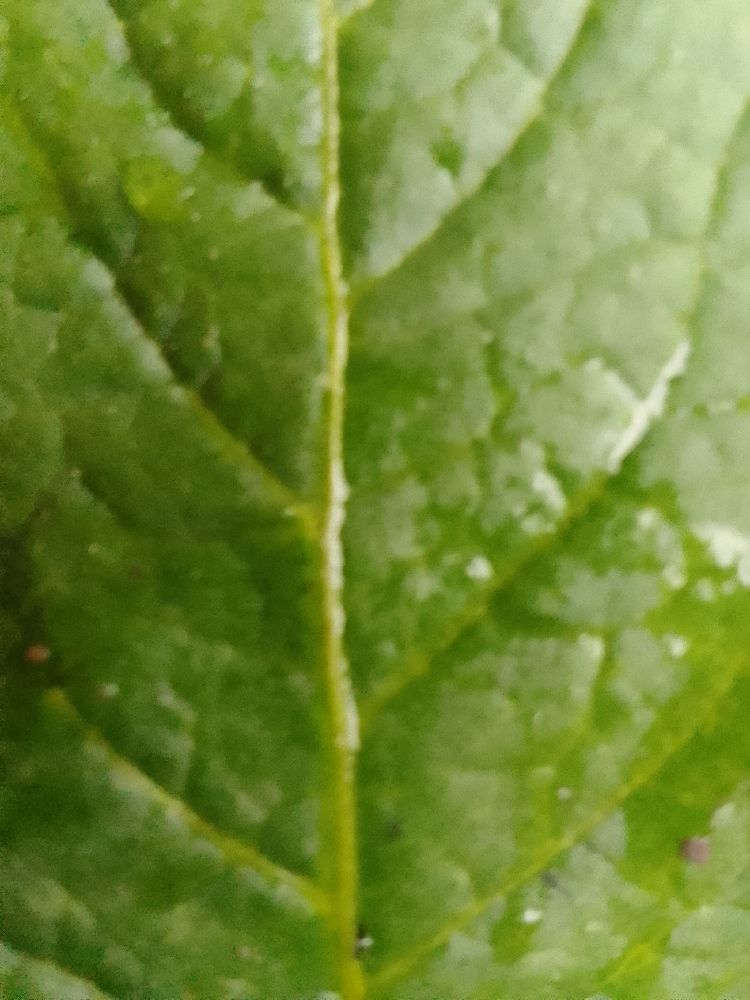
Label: Healthy